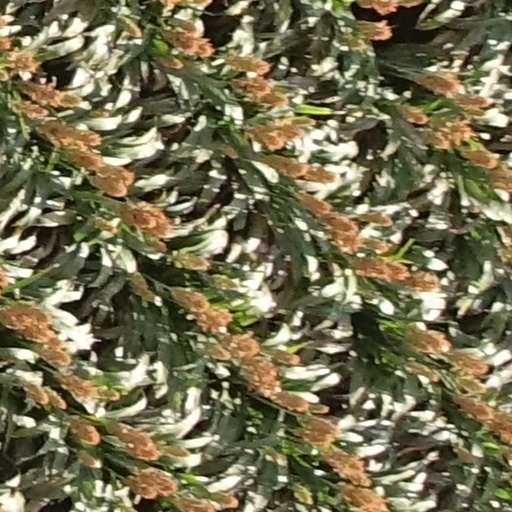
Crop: sorghum